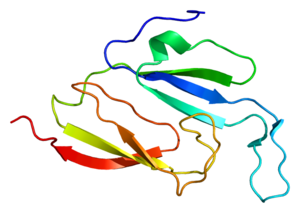
La protéine de voûte majeure, souvent désignée par son équivalent anglais major vault protein, est une protéine encodée chez l'homme par le gène MVP. Ce sont les principaux constituants protéiques des voûtes, qui sont des organites ribonucléoprotéiques associés aux pores nucléaires et présents chez la plupart des eucaryotes.